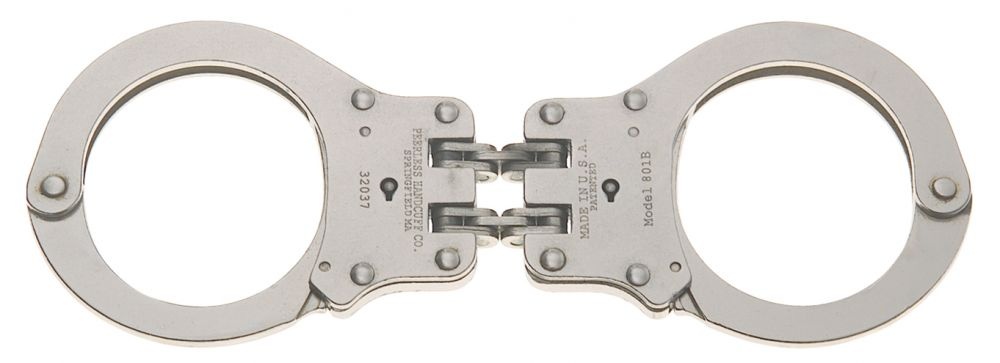
Peerless Model 801C / 802C Hinged Handcuffs - Nickel or Black Finish
Peerless Hinged Handcuffs feature an improved internal lock mechanism for increased tamper resistance, smoother ratcheting action and greater durability. The hinged design provides additional restraint by more effectively restricting hand and arm movement. These top-quality hinged handcuffs feature spun rivet construction and push-pin double lock capability. Weight: 12 oz. Material: Carbon Steel Finish: Nickel (801C) or Black Oxide (802C) Cuff Specs: Minimum opening: 56 mm/2.2 inches Minimum inside perimeter: 163 mm/6.4 inches Maximum inside perimeter: 231 mm/9.1 inches Maximum overall length: 218 mm/8.6 inches Supplied with 2 keys National Institute of Justice 0307.01 certified Made in the USA Restrictions apply: 1) It is our policy to ship certain law enforcement products, including this, directly to official government agencies and departments, not residences. 2) Purchase and possession of restraints by persons under 18 years of age is prohibited. 3) Export Requirements: This product is subject to all requirements of the U.S. export regulations as detailed in the Export Administration Regulations (EAR). Any distribution, resale or transfer of this product outside of the U.S. and Canada requires a valid US Department of Commerce export license. No export is permitted without proper authorization. Diversion contrary to U.S. law prohibited. About Peerless Handcuff Company Peerless Handcuff Company has been committed to producing the finest restraints available since 1914, including chain link handcuffs, hinged handcuffs, leg irons, and waist and transport chains. Peerless offers a full range of metallic restraint products and accessories used by law enforcement, corrections facilities, police and sheriff's departments, and military agencies throughout the US and abroad. Shipping Shipping charge calculated at checkout. Limited Sale Item Not available for personal sale. Peerless Handcuffs 801C / 802C Hinged Handcuffs
Brand: Peerless Handcuffs
Category: Business & Industrial > Law Enforcement > Cuffs > Hinged Cuffs